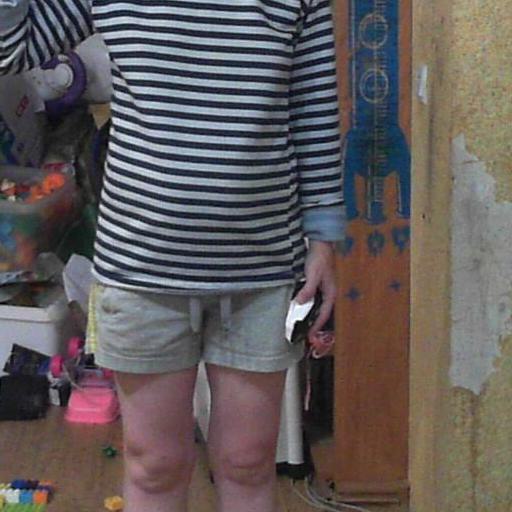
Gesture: no_gesture